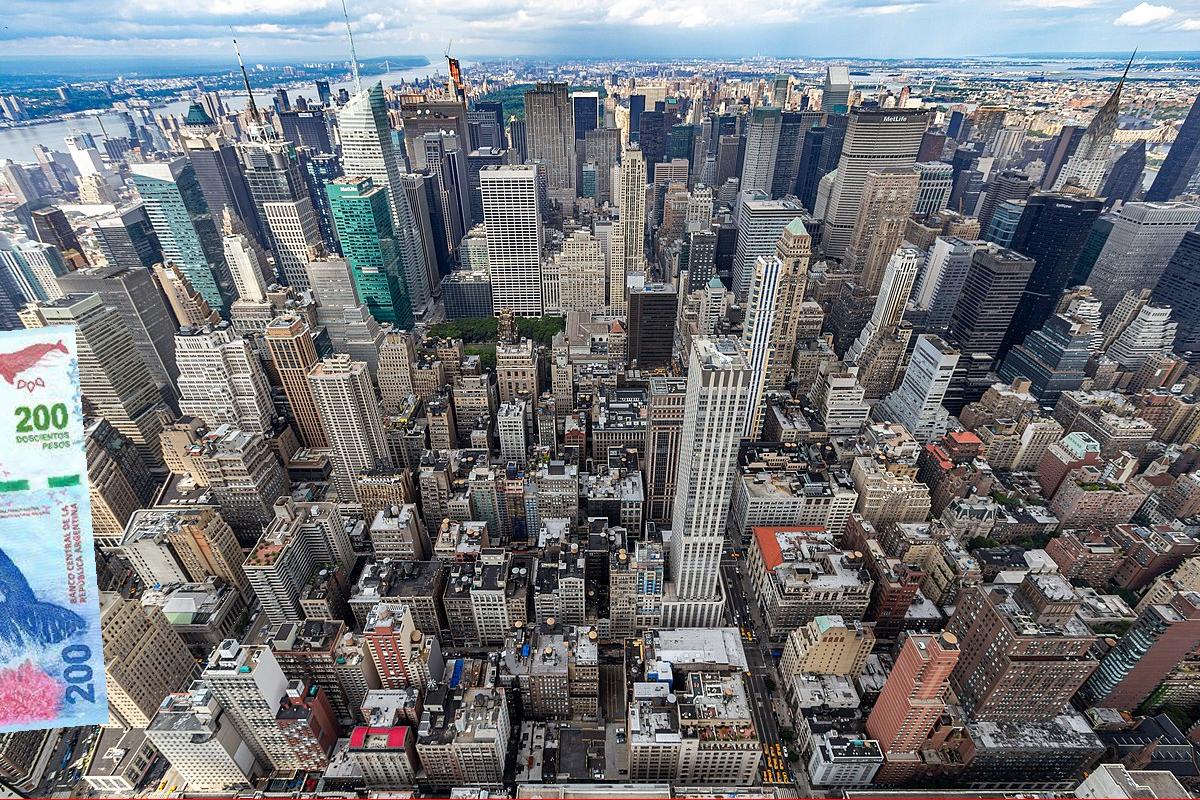
Denominación: 200